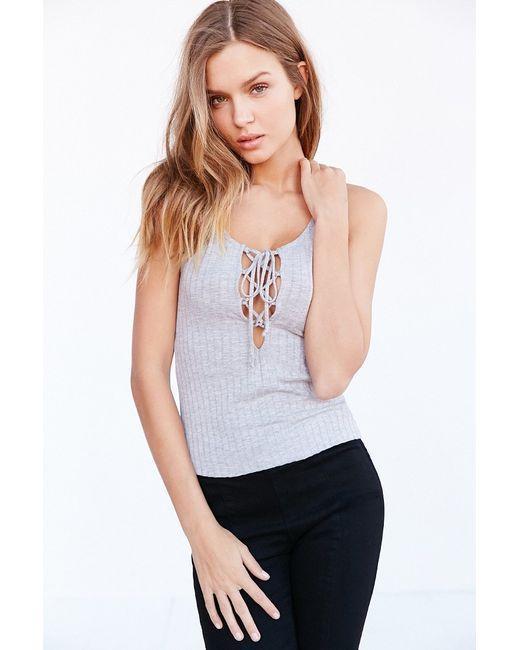
Cooles lässiges schlichtes Top für Damen